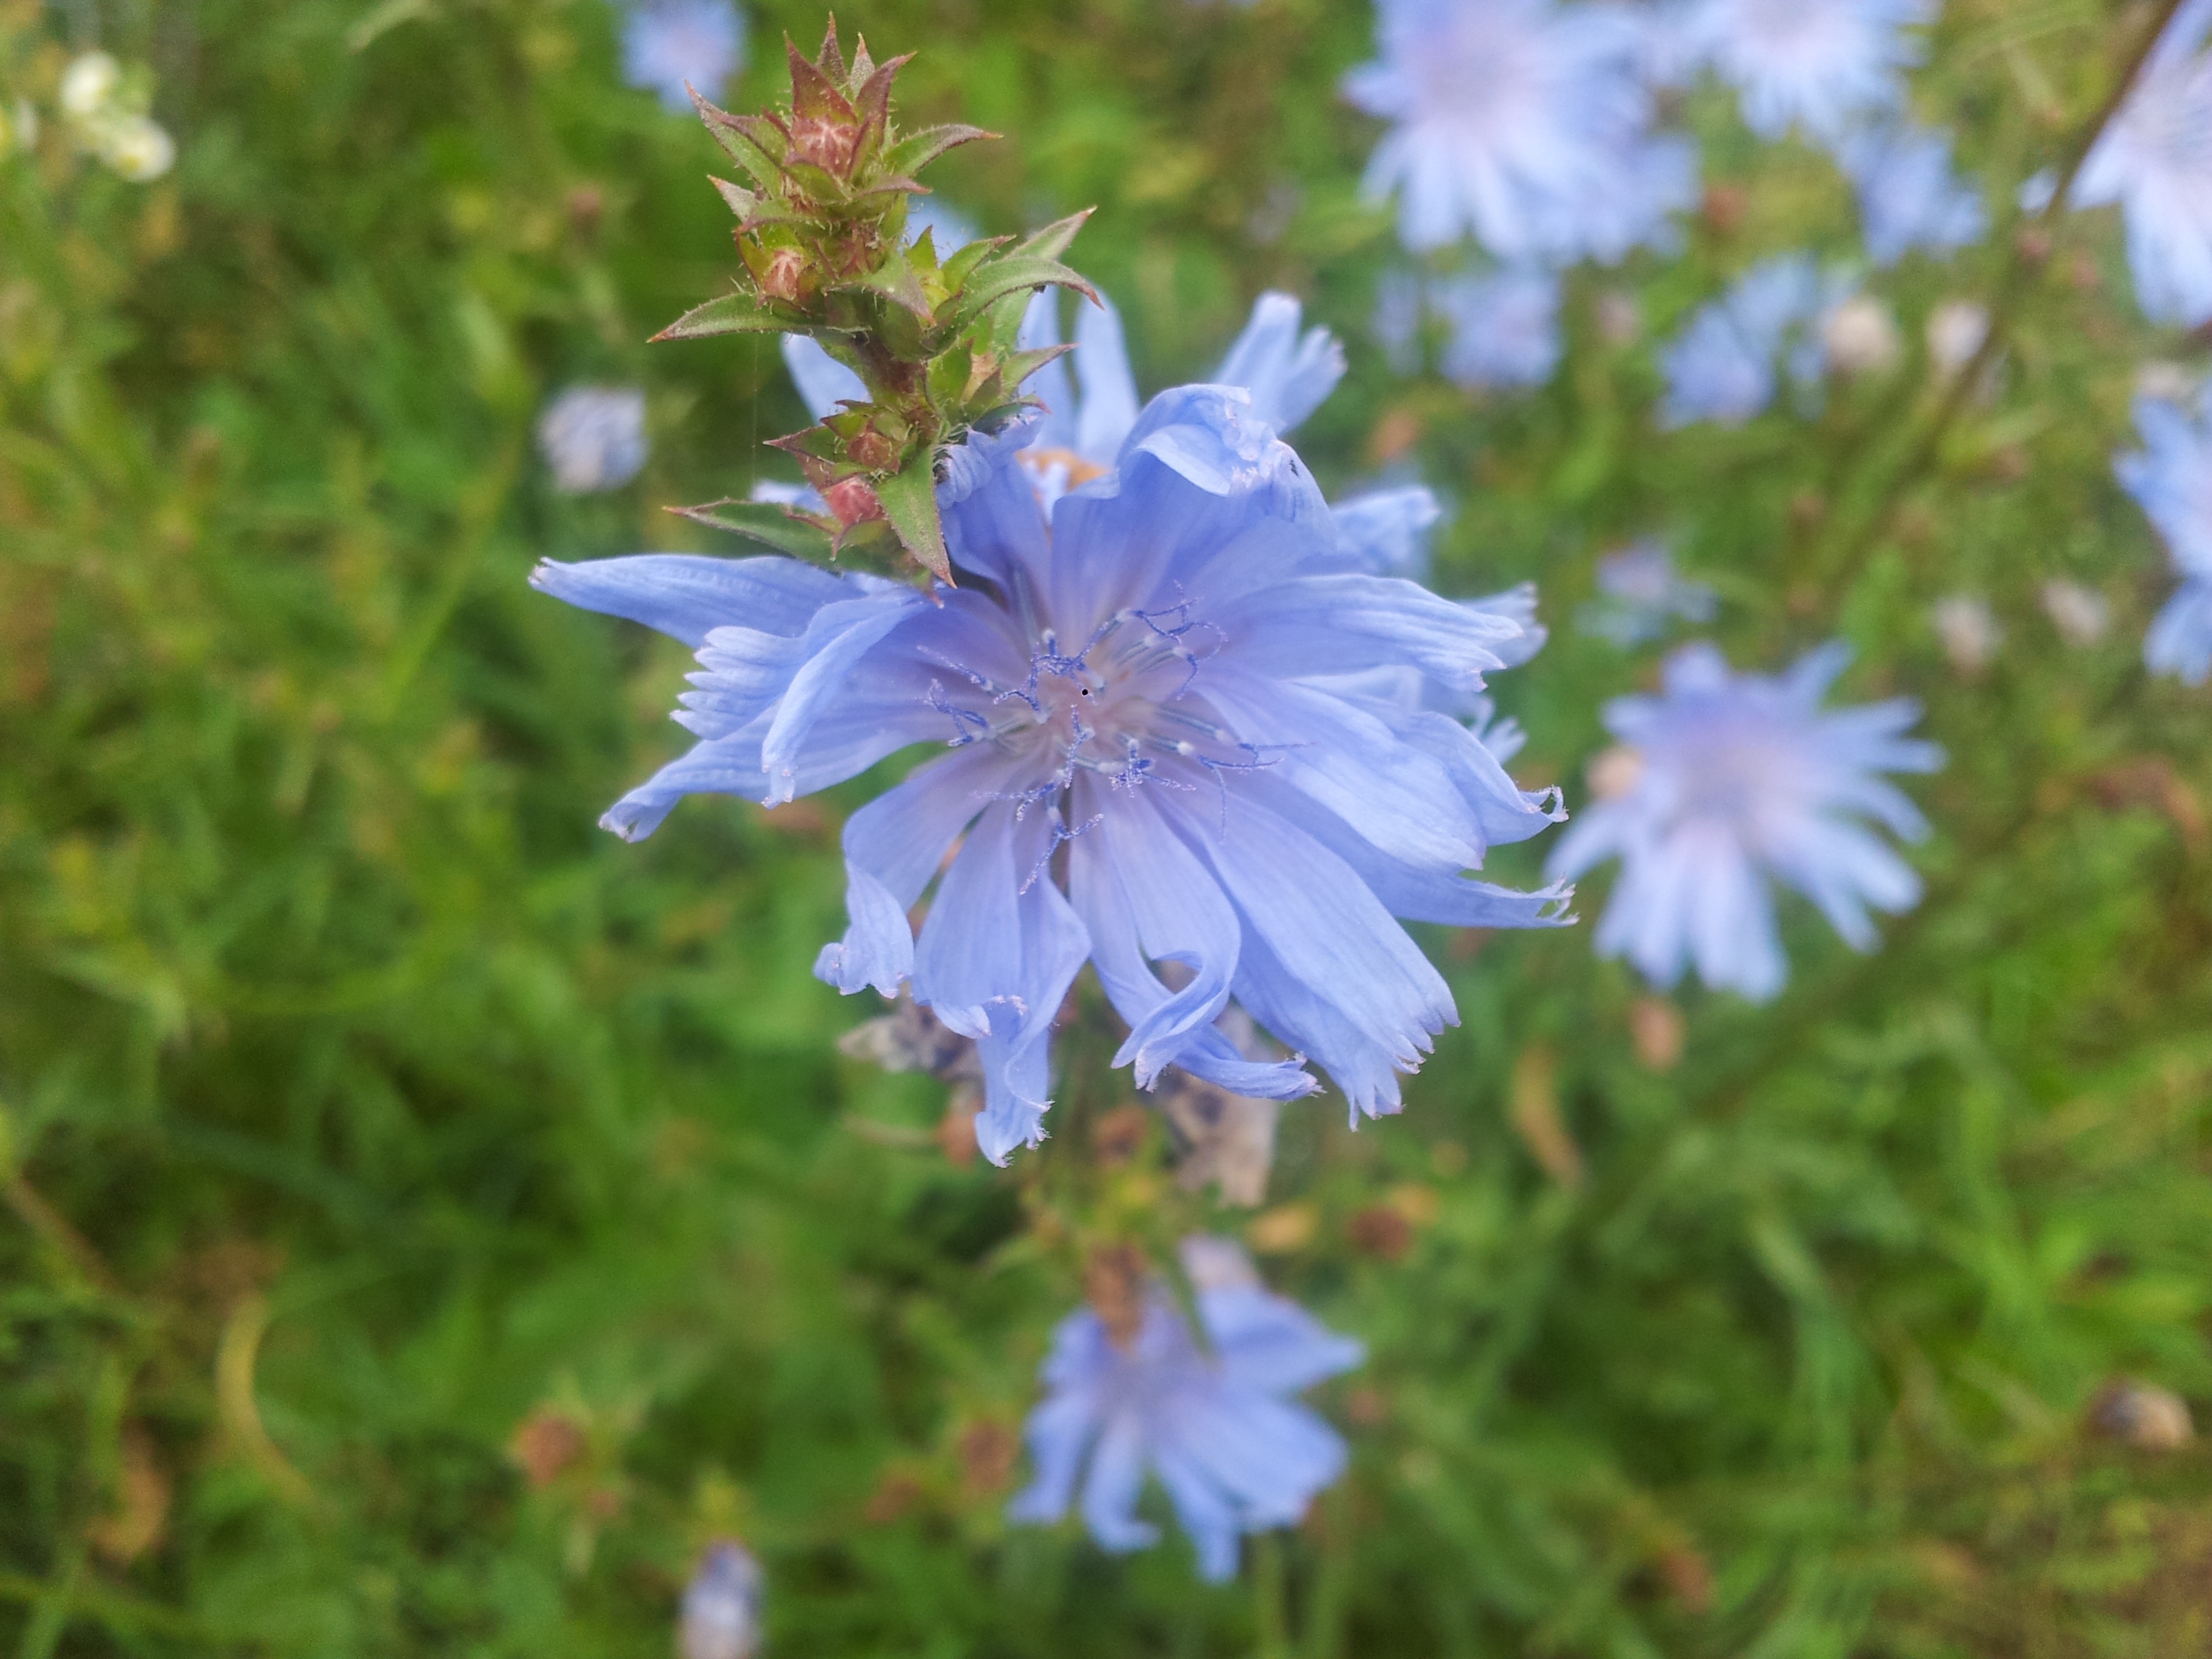
nature, blossom, plant, meadow, flower, petal, summer, food, spring, herb, produce, vegetable, natural, fresh, botany, blue, flora, wildflower, spring flower, chicory, flowering plant, bellflower family, land plant, leaf vegetable